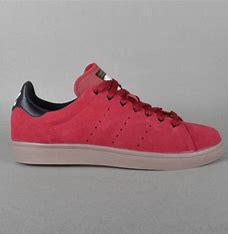
Brand: adidas
Model: Stan Smith Skate